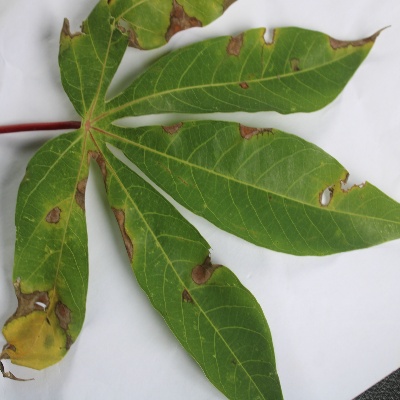
Crop: Cassava
Condition: brown spot